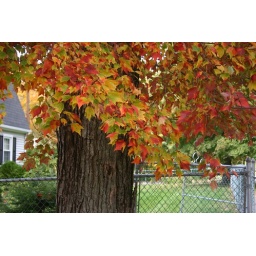
Some photos Laura took of a really colorful tree near the home of our friends in Western Massachusetts.